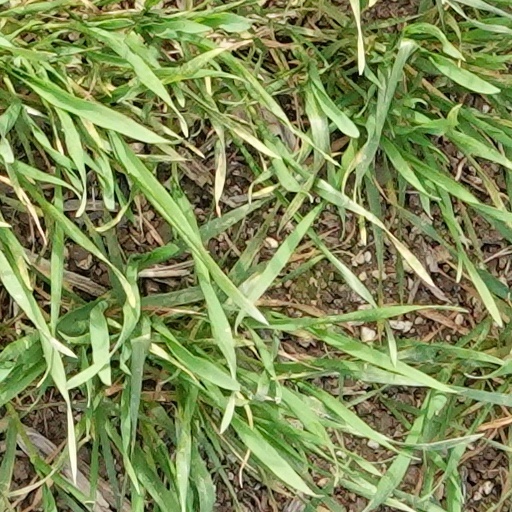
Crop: wheat